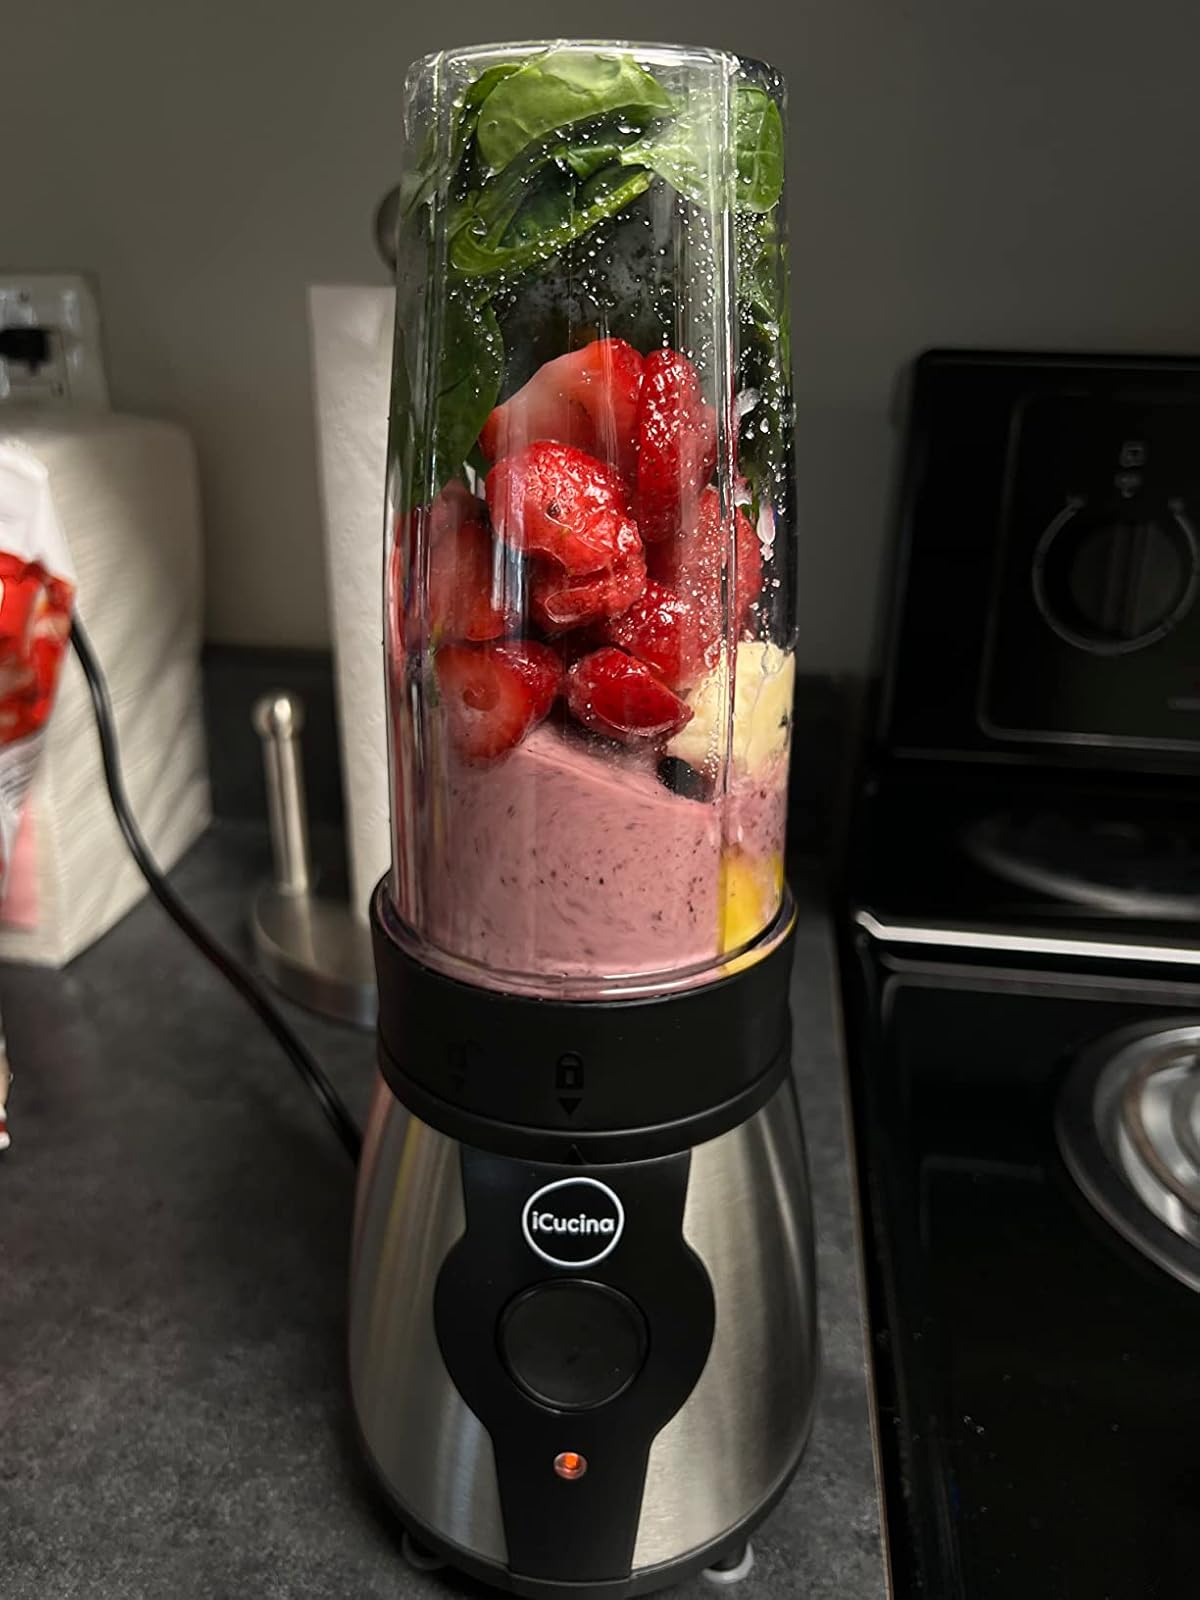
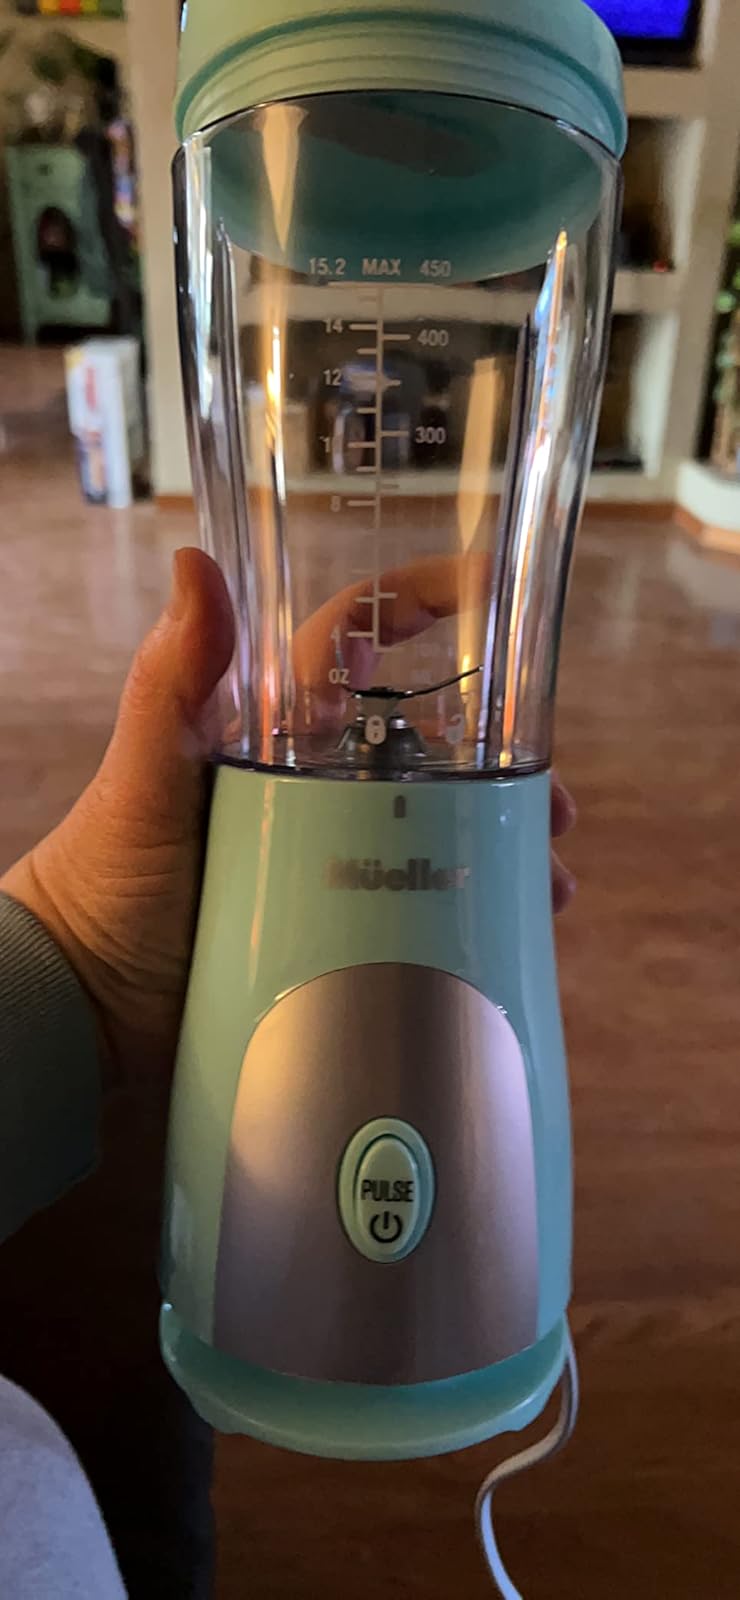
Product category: items_blender
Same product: no